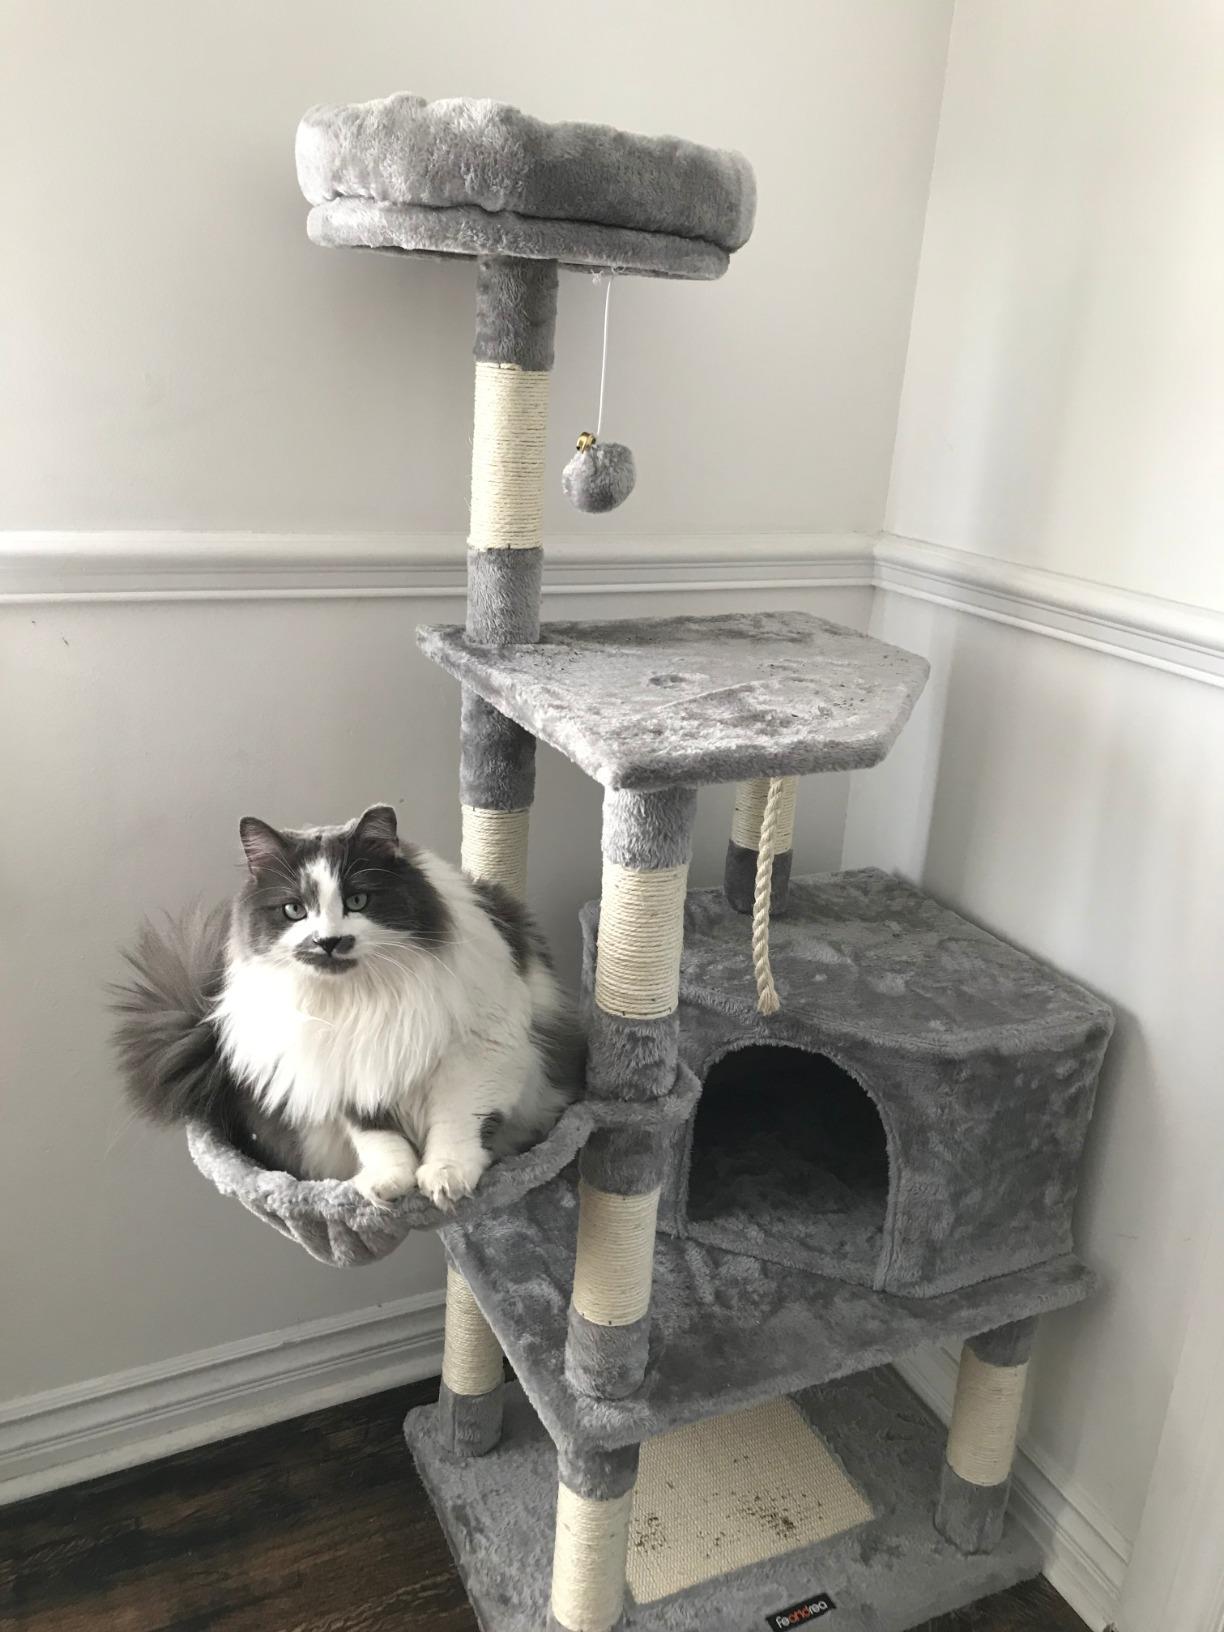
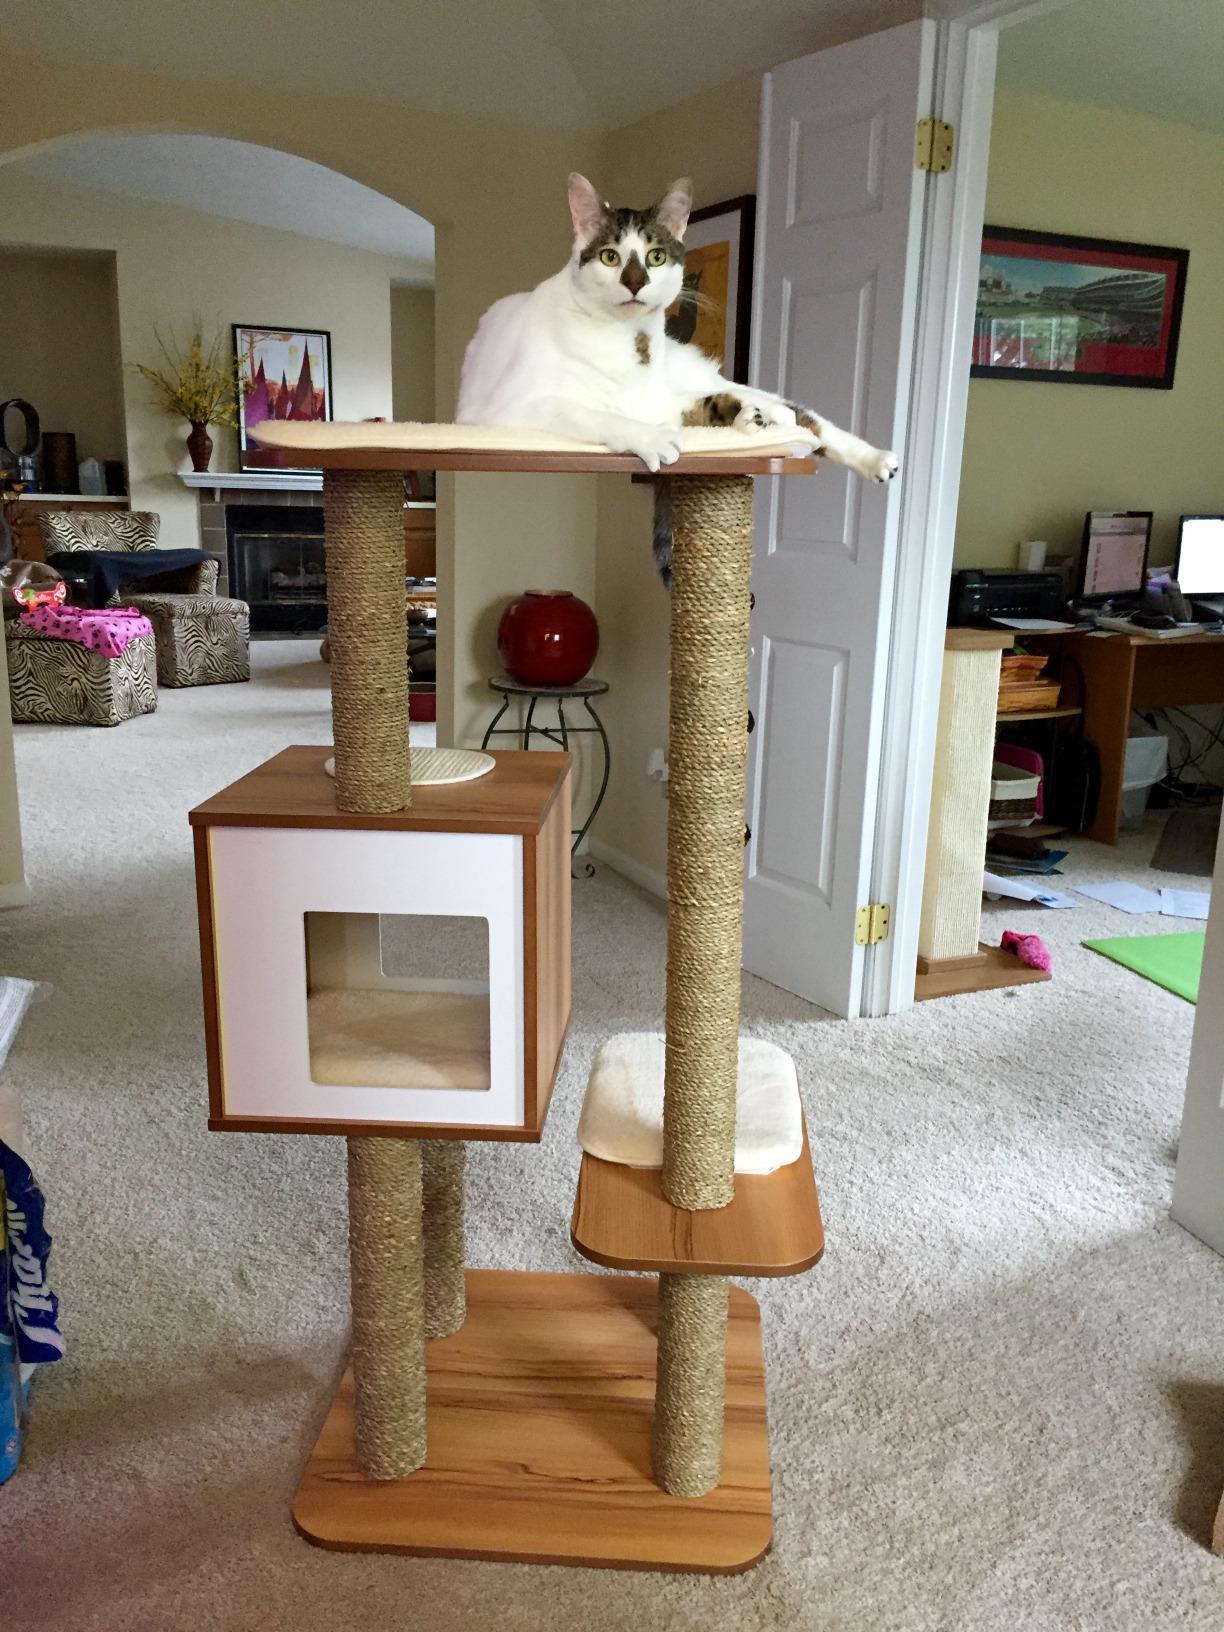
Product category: items_cat tree
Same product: no